Law enforcement in Austria

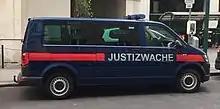
Standard vehicle of the Justizwache

In general, the nine States of Austria do not operate state law enforcement agencies, except in their specific areas of competence, namely nature conservation and wildlife protection.